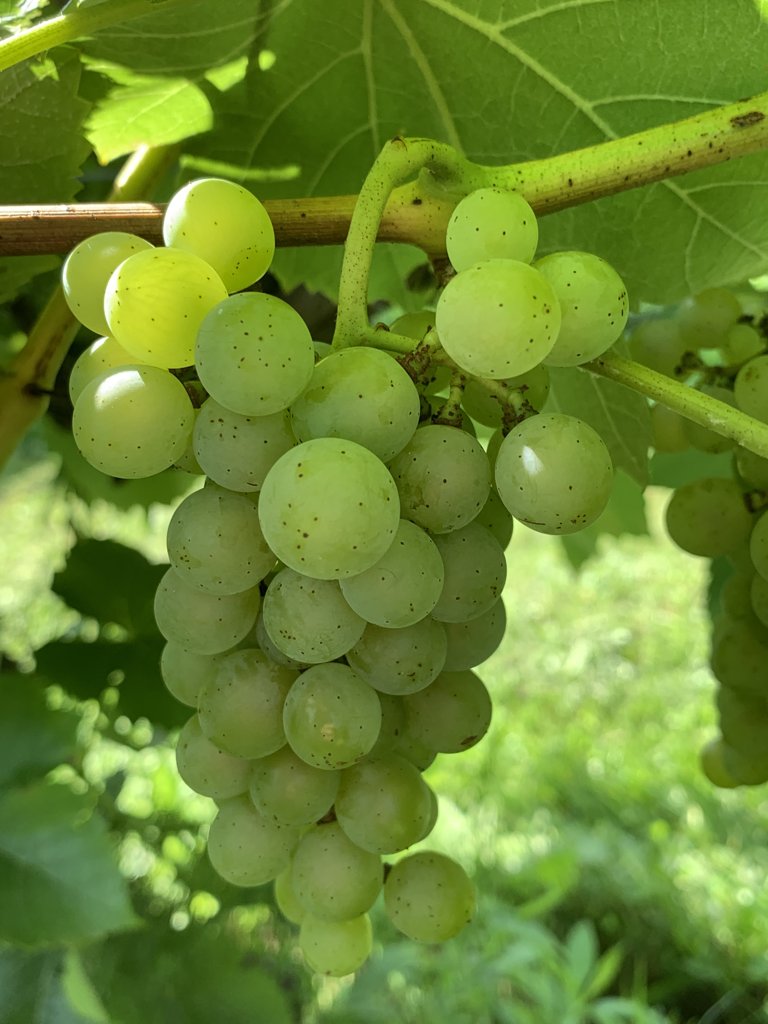
Berries visible: 59
Grape clusters: 2